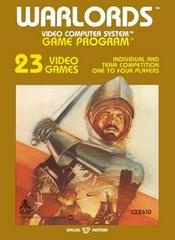
Warlords - Atari 2600
Condition Information Loose: Loose cartridge, disc or console/handheld. Discs will include 3rd party case. Consoles will include 1 controller and all required cables. Handhelds will include charger if applicable. Accessories may be 3rd party. Game, Box/Case, & Manual: Game/console, manual and original box/case. Additional inserts such as trays/foam, maps, or promotional items may not be included. Redeemable items should be assumed no longer valid. Game & Box/Case: Game or console/handheld and original box/case. Additional inserts such as trays/foam may not be included. ﻿New/Sealed: Brand new game or console, sealed if applicable. ﻿Box/Case and/or Manual Only (Please Contact): Box and/or manual only, no game included. ﻿Please contact for any further information or pictures of the exact item(s) you will receive. Thanks!
Brand: RetroPlay Games
Category: Software > Video Game Software